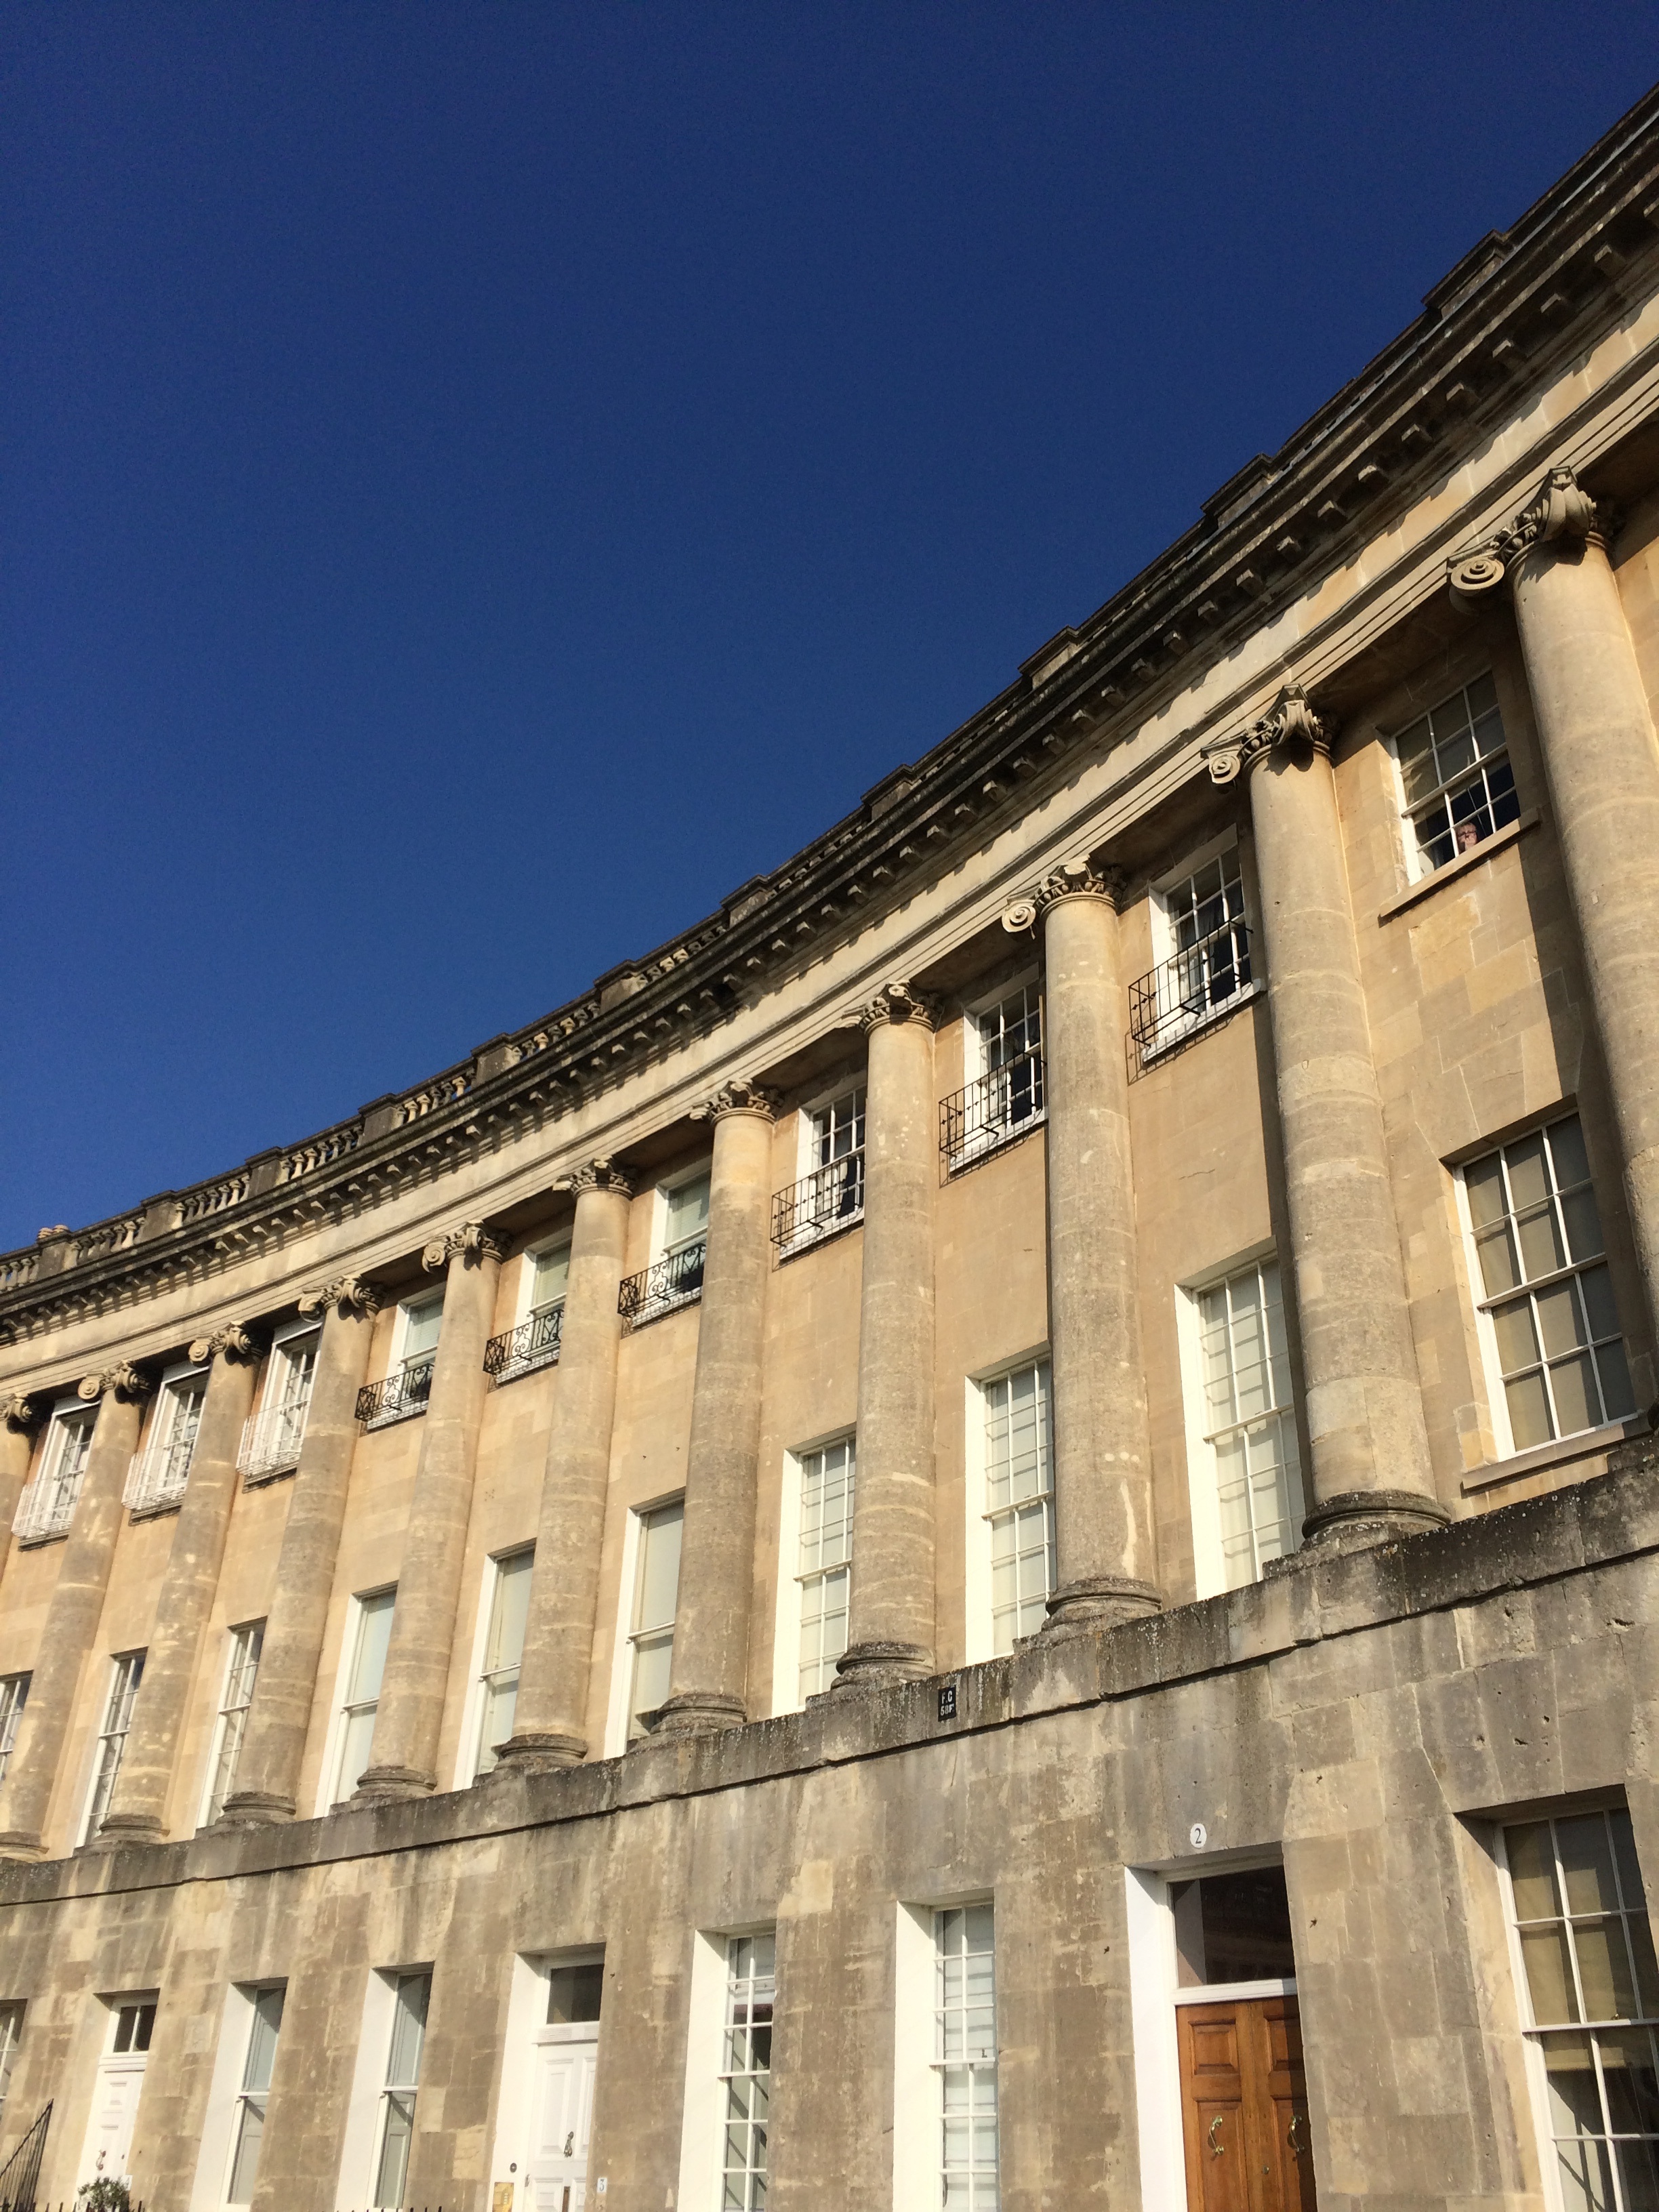
architecture, structure, building, palace, downtown, landmark, facade, urban area, ancient history, sport venue